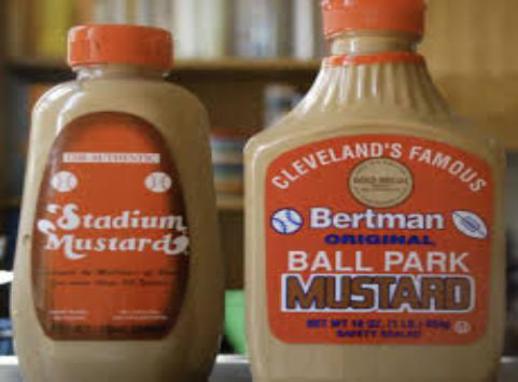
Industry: Food